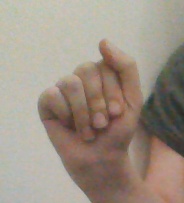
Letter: saad